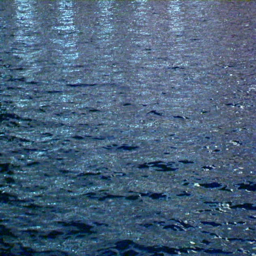
close view of water shimmering in the sunlight .